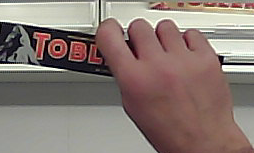
Product: toblerone_black